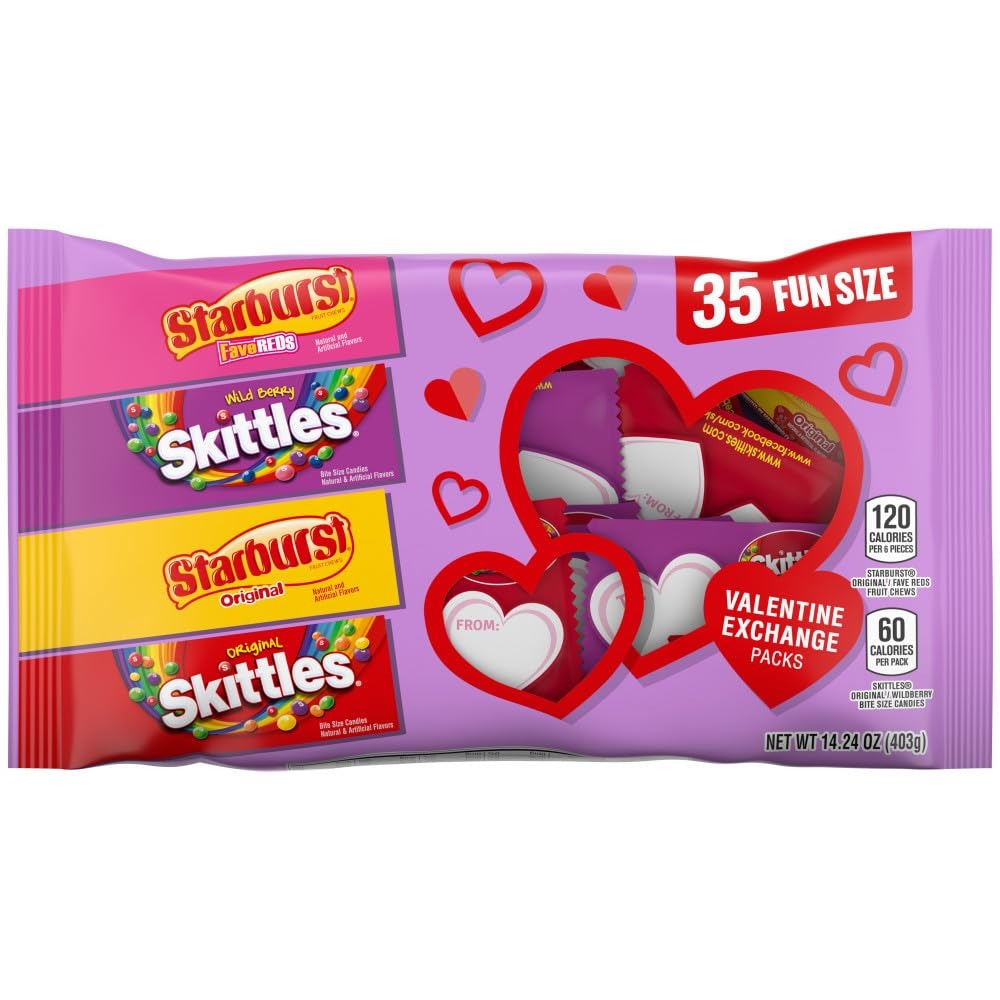
Item Name: Skittles & Starburst Fun Size Candy, Nut Free, Pack of 35
Bullet Point 1: Contains one (1) 14.24-ounce, 35-piece bulk variety bag SKITTLES and STARBURST Valentine's Day Exchange Chewy Candy
Bullet Point 2: This 35 count festive variety bag features SKITTLES Original, SKITTLES Wild Berry, STARBURST FaveREDS and STARBURST Original Valentine's Day Candy
Bullet Point 3: Make Valentine's Day gift exchanges a breeze with these fruity and fun size packs
Bullet Point 4: Pair SKITTLES & STARBURST Valentine candy gifts with a card or flowers – because nothing says 'I love you' like a burst of fruity fun
Bullet Point 5: Personalize Galentine's party favors with SKITTLES and STARBURST chewy candy
Bullet Point 6: SKITTLES & STARBURST Fun Size Chewy Valentine's Day candies are the perfect way to add a touch of sweet and colorful excitement to your loved-filled holiday
Value: 35.0
Unit: Count

Price: 9.71